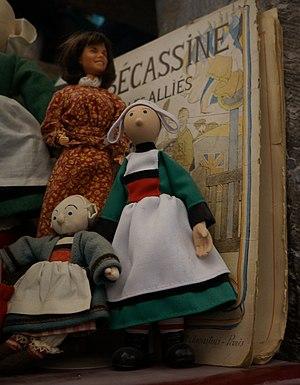
Bécassine est un personnage de bande dessinée jeunesse français créé par la scénariste Jacqueline Rivière et le dessinateur Émile-Joseph-Porphyre Pinchon, qui apparaît pour la première fois dans le premier numéro de l'hebdomadaire pour jeunes filles La Semaine de Suzette le 2 février 1905.